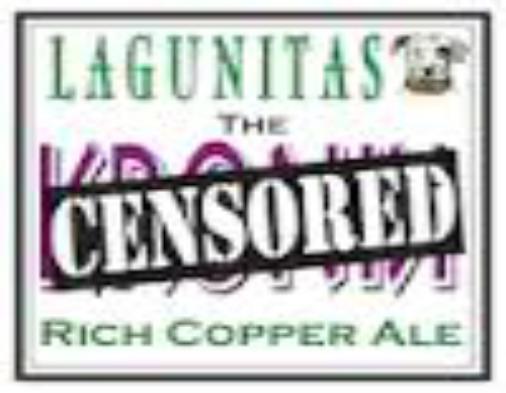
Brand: Lagunitas
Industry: Food